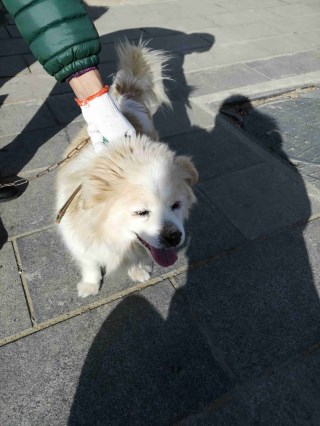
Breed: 3336-n000121-chinese_rural_dog